1057

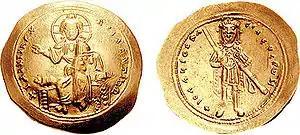
Coin of Emperor Isaac I (c. 1007–1060)

Year 1057 (MLVII) was a common year starting on Wednesday of the Julian calendar.